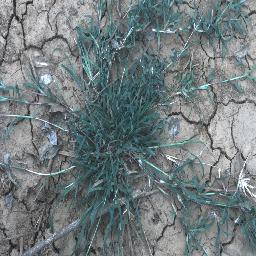
Label: negative